Polish cochineal

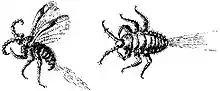
Adult Polish cochineal, male (left) and female; from Wolfe (1766)

In mid-July, the female Polish cochineal lays approximately 600-700 eggs, encased with a white waxy ootheca, in the ground. When the larvae hatch in late August or early September, they do not leave the egg case but remain inside until the end of winter. In late March or early April, the larvae emerge from the ground to feed for a short time on the low-growing leaves of the host plant before returning underground to feed on the plant's roots. At this point, the larvae undergo ecdysis, shedding their exoskeletons together with their legs and antennae, and they encyst by forming outer protective coatings (cysts) within the root tissues.